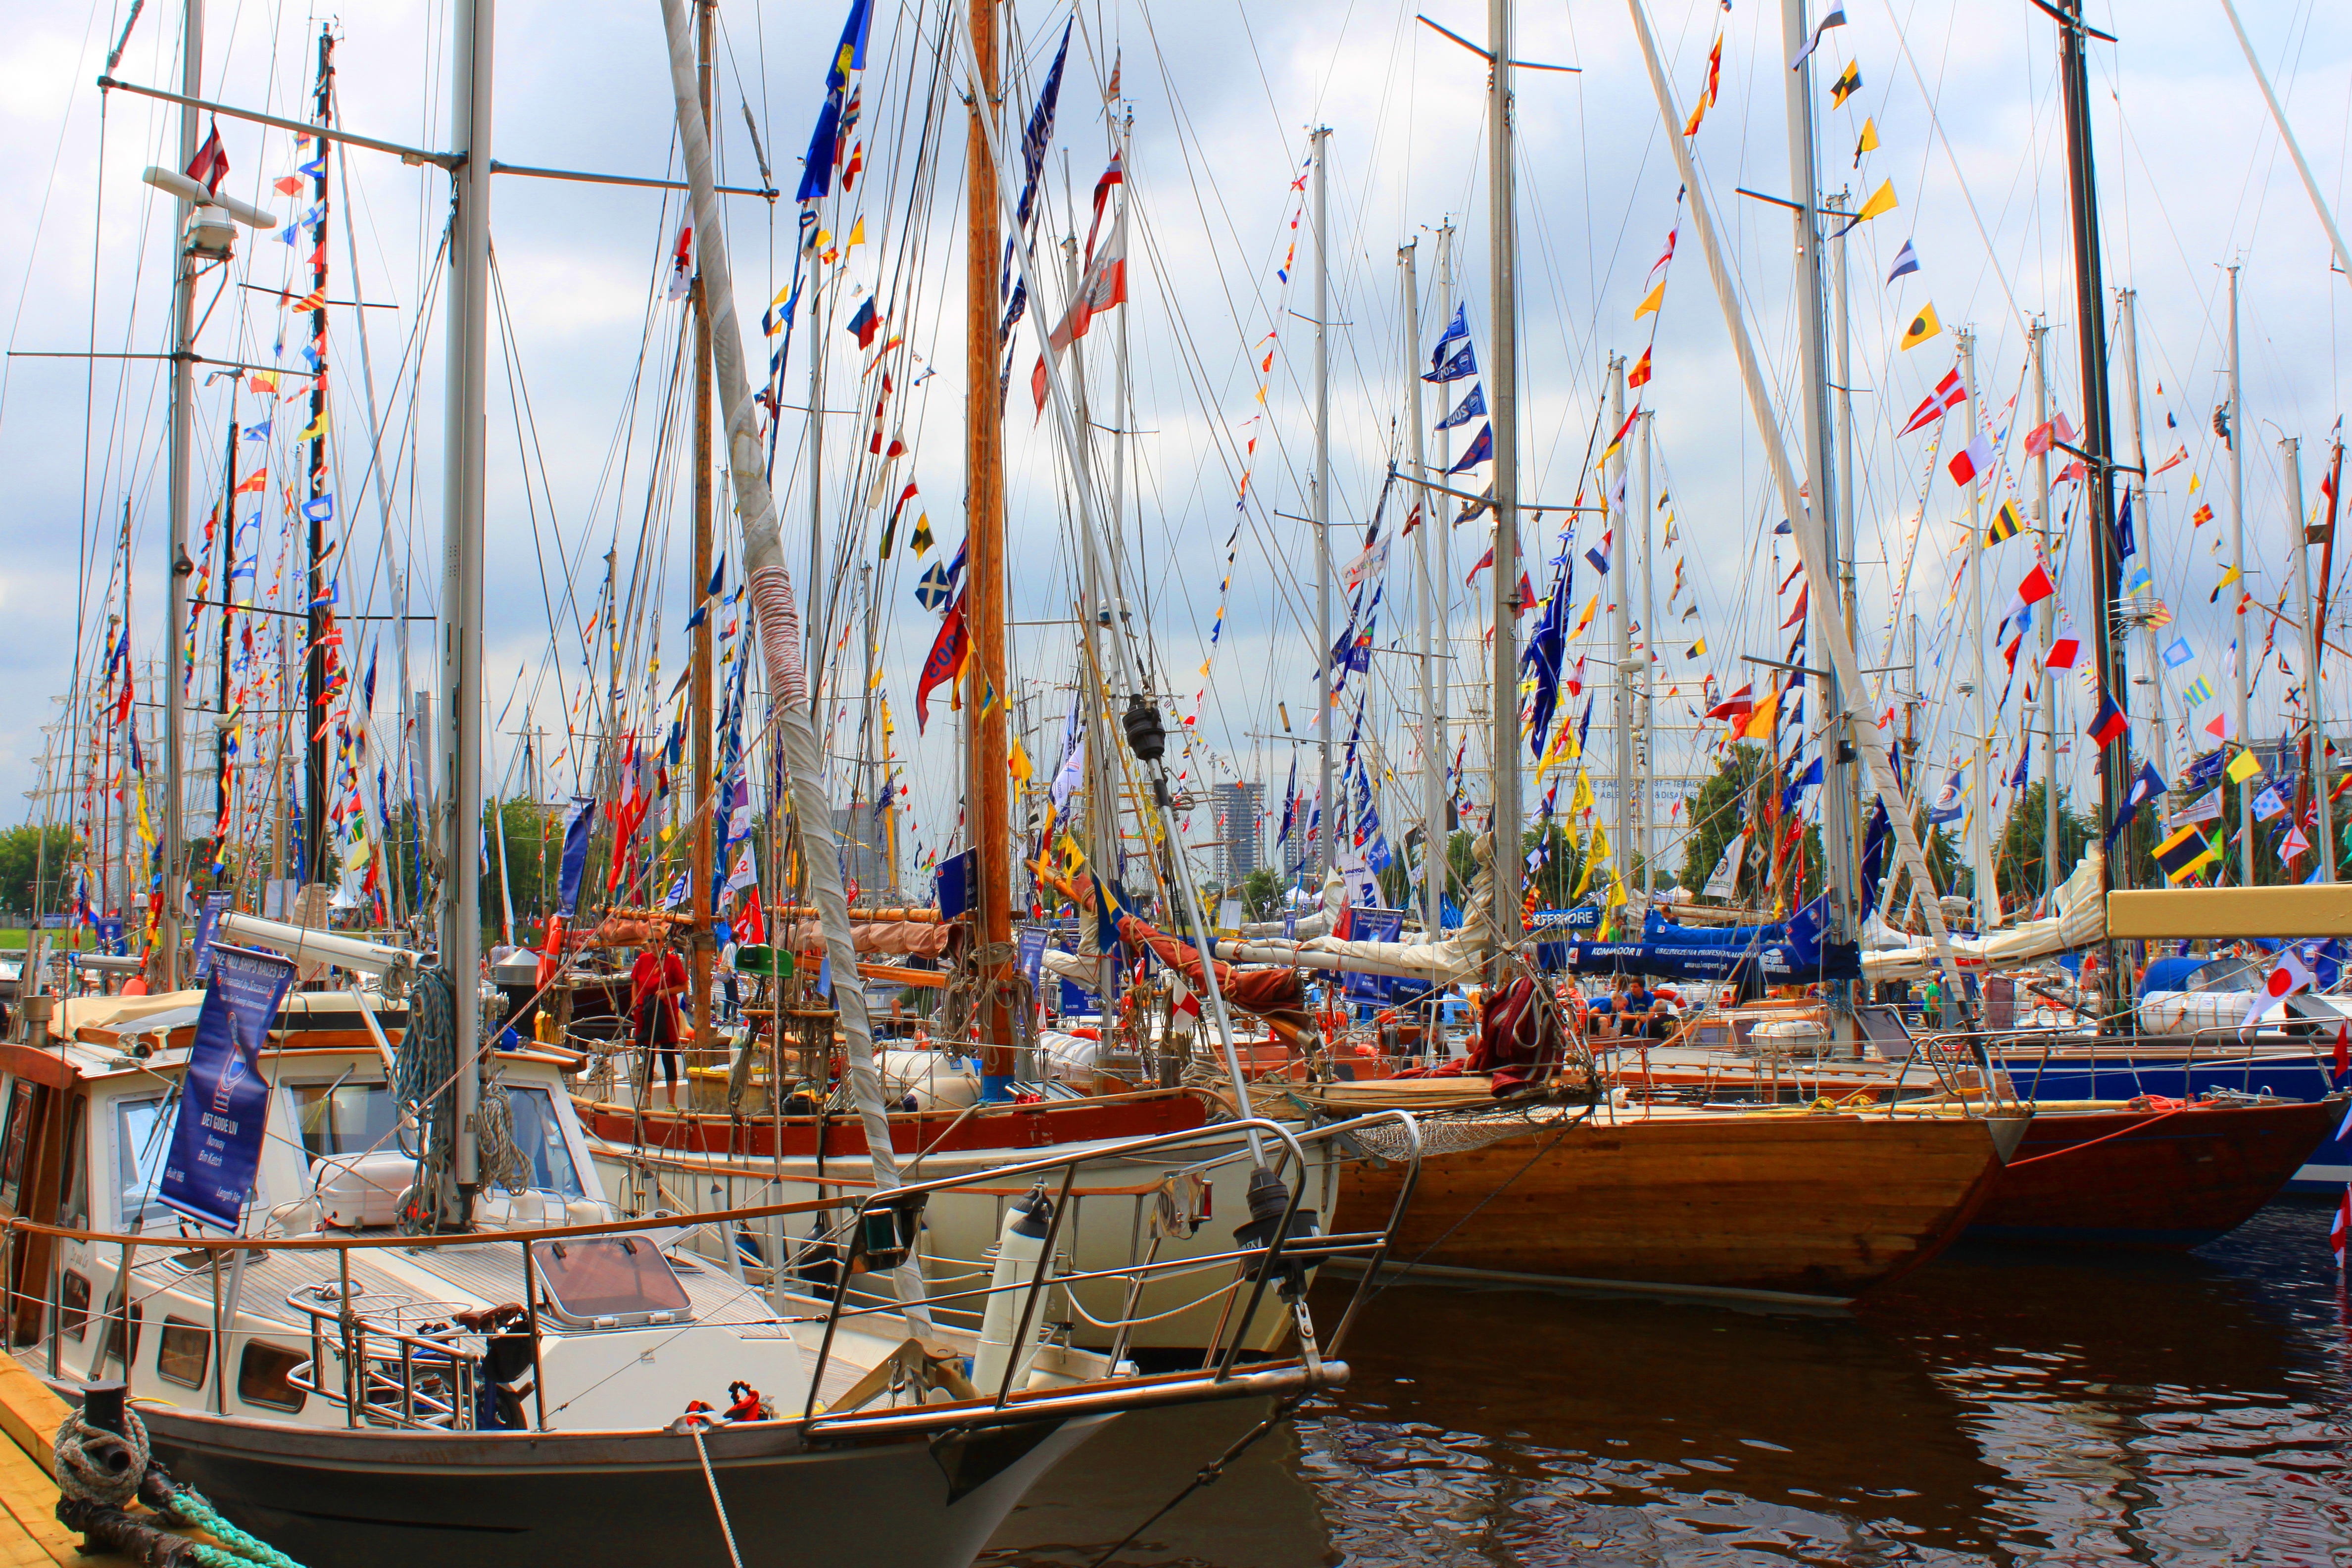
landscape, water, nature, sport, boat, adventure, ship, summer, vacation, travel, transport, young, vehicle, relax, mast, holiday, overcast, freedom, trip, lifestyle, sailboat, activity, outdoors, place, fun, relaxation, boats, sail, day, navigation, site, watercraft, schooner, windjammer, barque, yachting, sailing ship, riga, tall ship, galleon, caravel